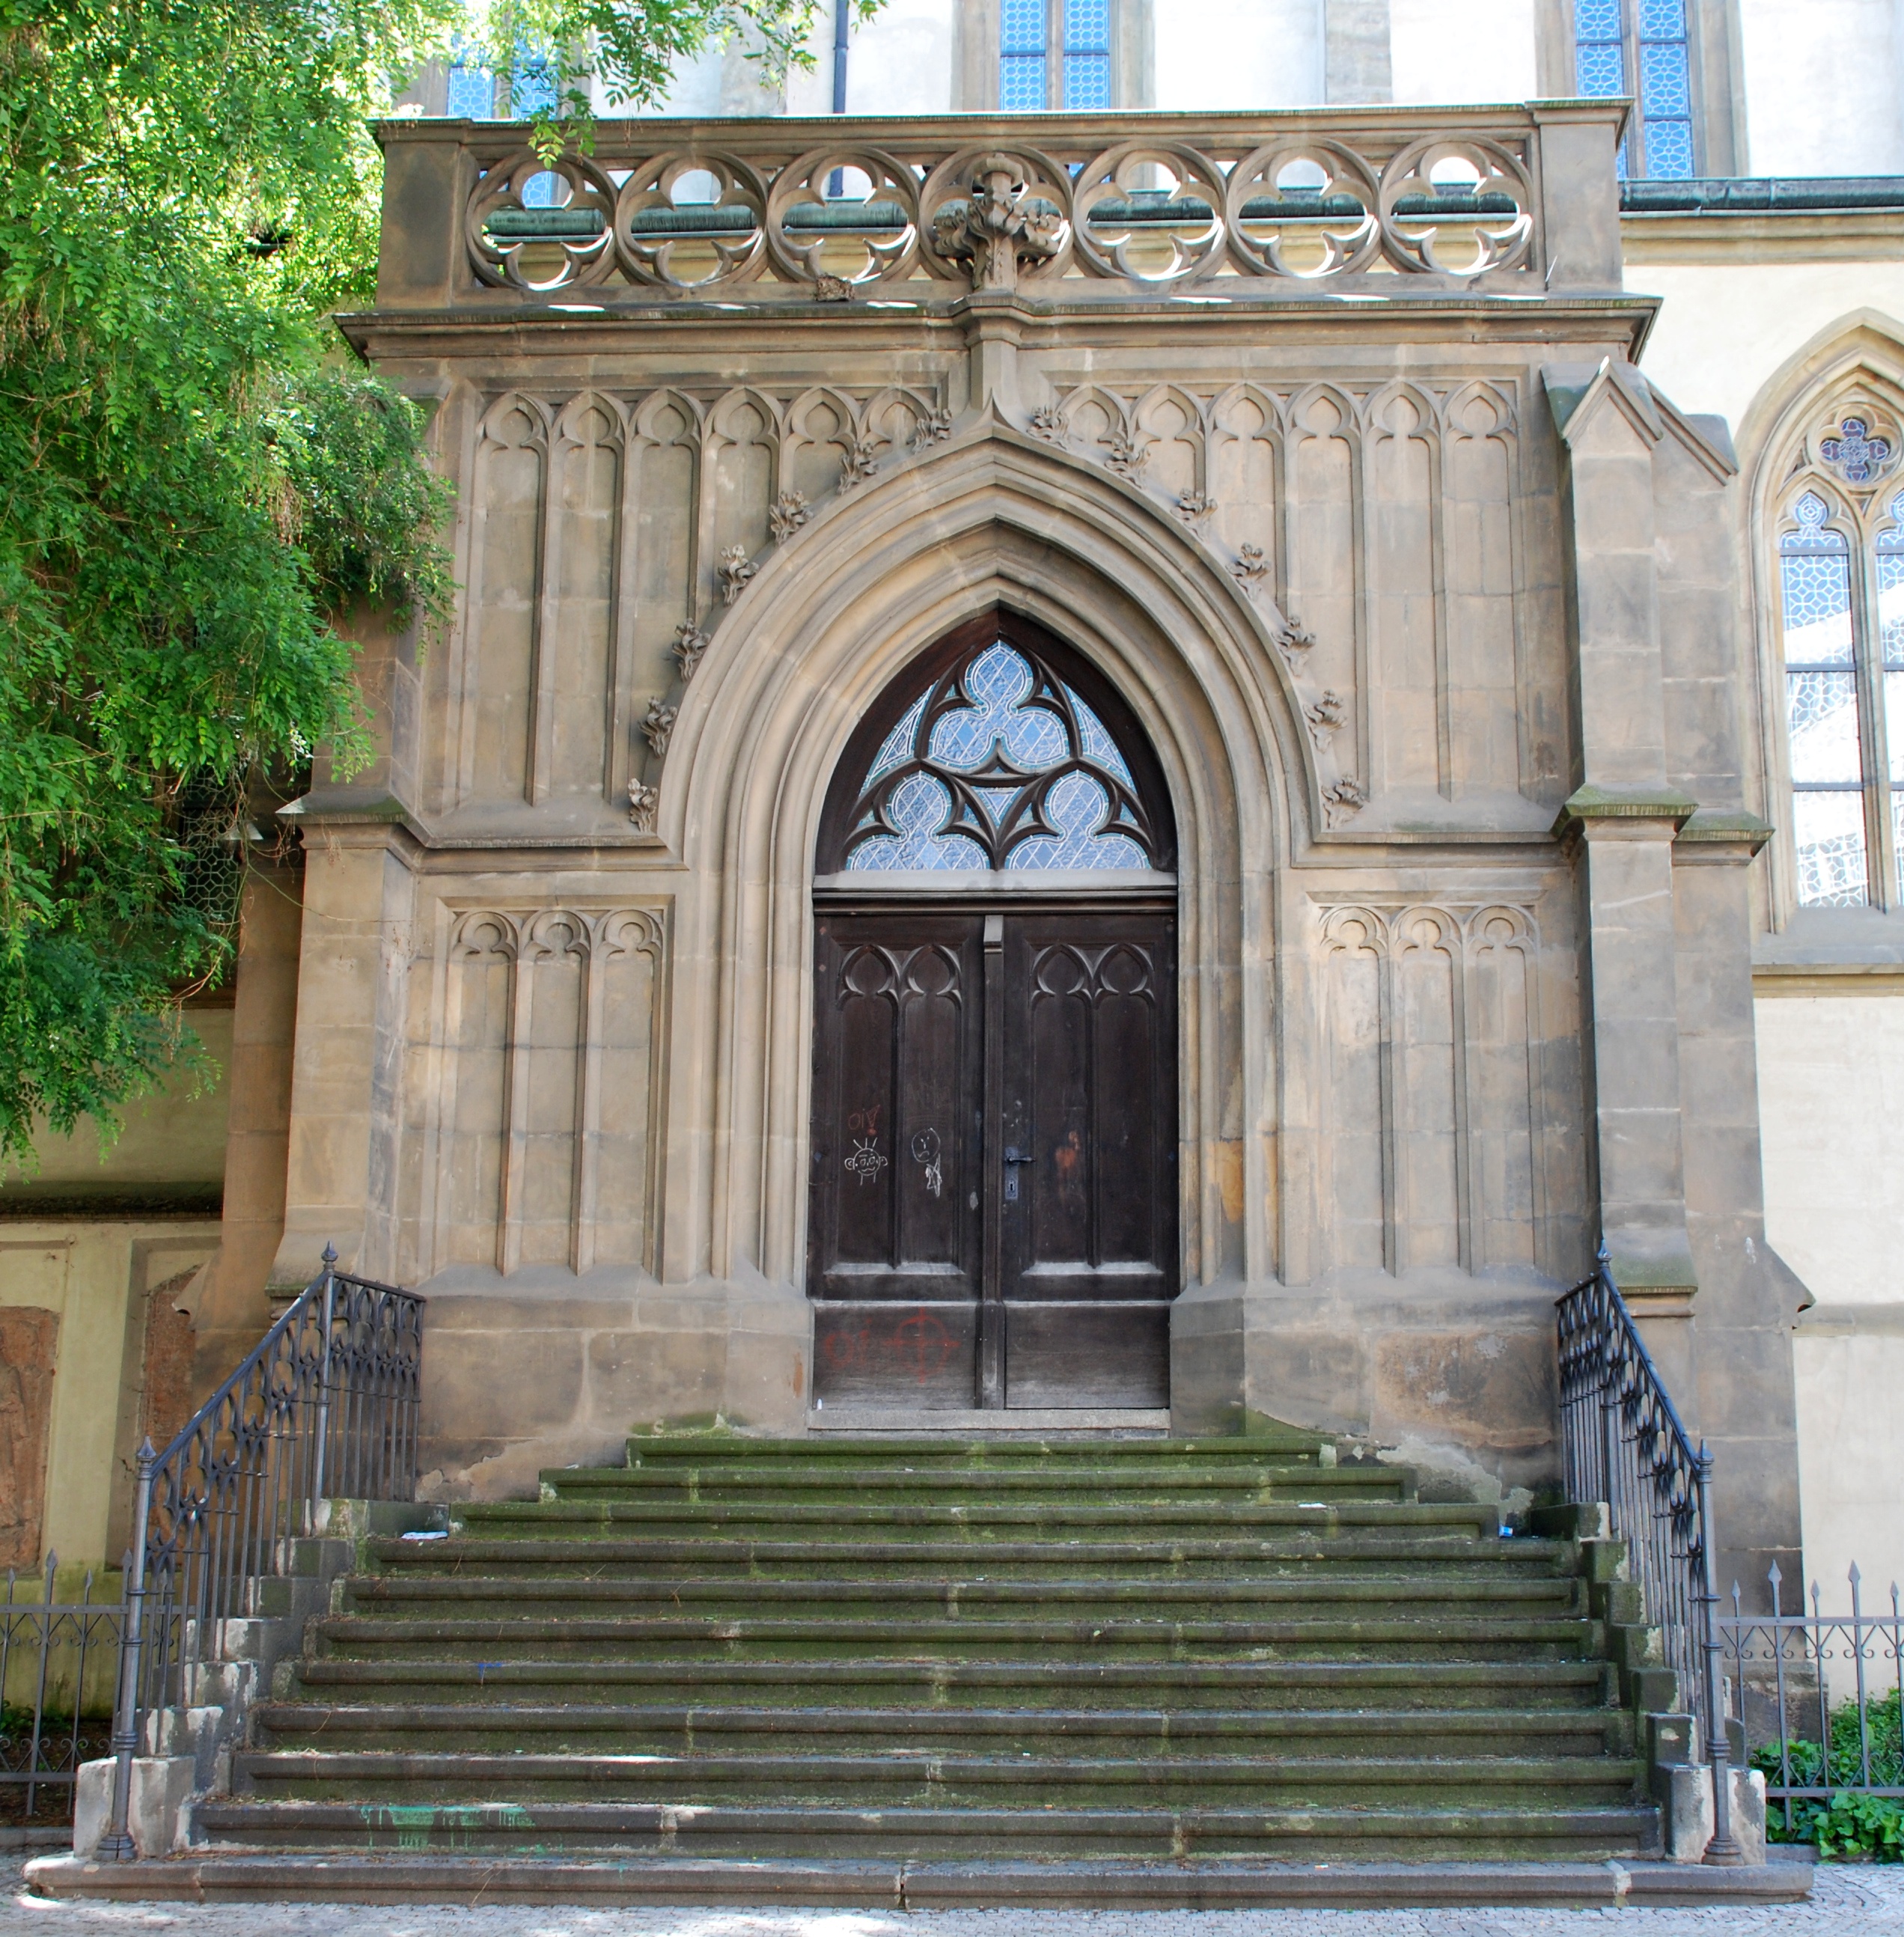
architecture, building, city, cityscape, europe, arch, facade, church, cathedral, chapel, prague, nikon, place of worship, monastery, synagogue, estate, d80, cityscapes, bohemia, praha, nikond80, stapolinairechurch